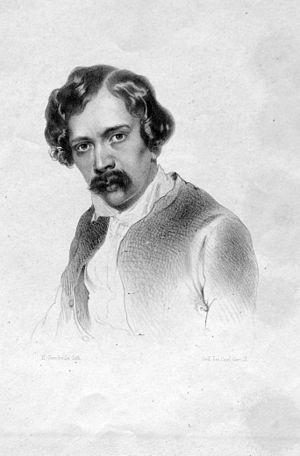
Carl Geyling's Erben est la fabrique de vitraux la plus ancienne plus ancienne d'Autriche, puisqu'elle a été fondée à Vienne en 1841 par Carl Geyling.